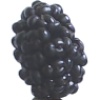
Label: images